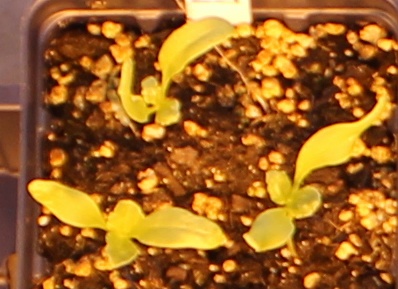
Label: Sugar beet